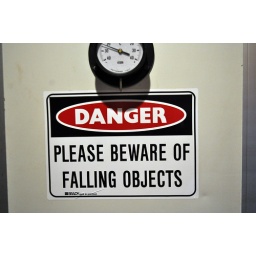
Sign on fridge in kitchen on Indian Pacific train in Australia.